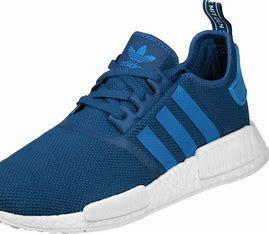
Brand: Adidas
Model: NMD_R1 V2